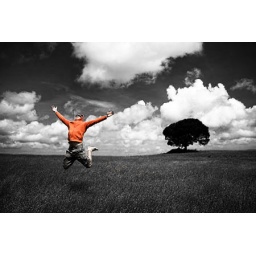
red in black and white